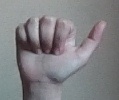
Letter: dhad